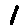
Label: 1